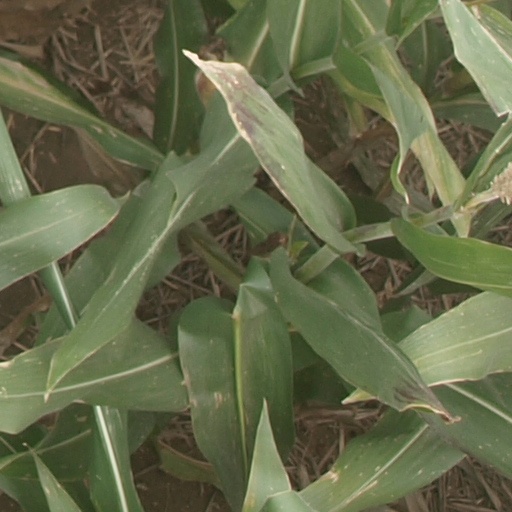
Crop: maize; corn